Eight Immortals of the Wine Cup

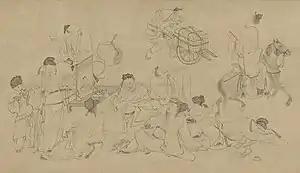
The Eight Immortals of the Wine Cup depicted by Ming dynasty painter Du Jin

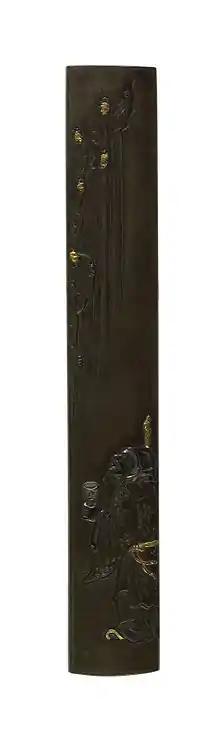
Kozuka with Li Bai drinking a cup of wine while looking at a waterfall

The Eight Immortals of the Wine Cup or Eight Immortals Indulged in Wine were a group of Tang dynasty scholars who are known for their love of alcoholic beverages. They are not deified and "xiān" ("immortal; transcendent; fairy") is metaphorical. The term is used in a poem by Du Fu, as well as in the biography of Li Bai in the New Book of Tang.